The Volunteer (1944 film)

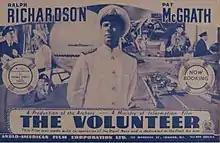
Trade advertisement

The Volunteer (1944) is a short black-and-white British film by the filmmakers Michael Powell and Emeric Pressburger for the British Ministry of Information during the Second World War, as recruitment propaganda for the Fleet Air Arm. The number of volunteers for the Fleet Air Arm rose after its release.